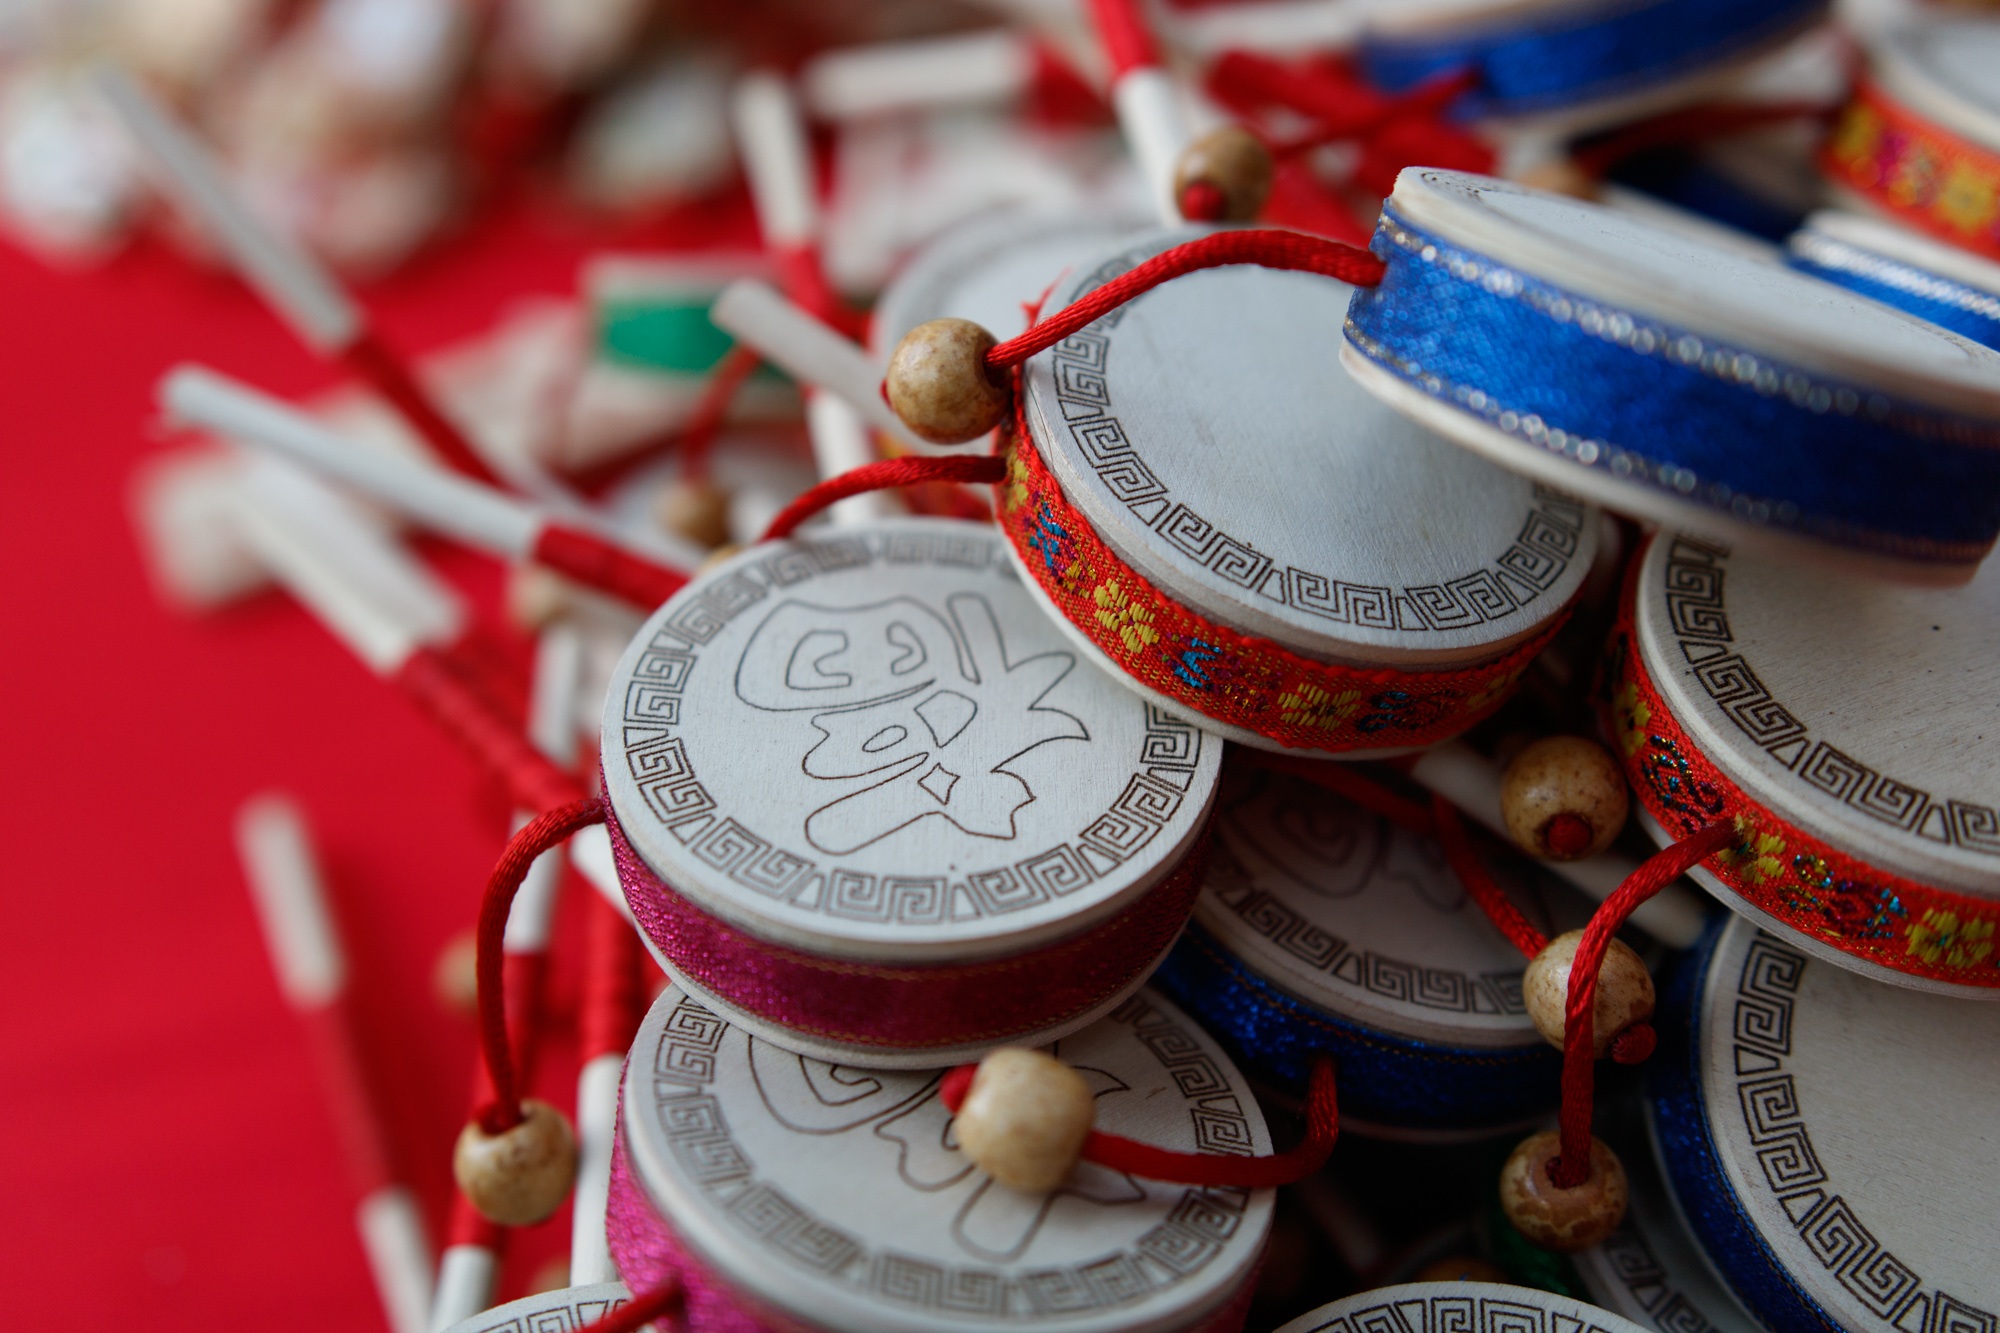
game, kid, old, red, color, money, christmas, drum, toy, childhood, wooden